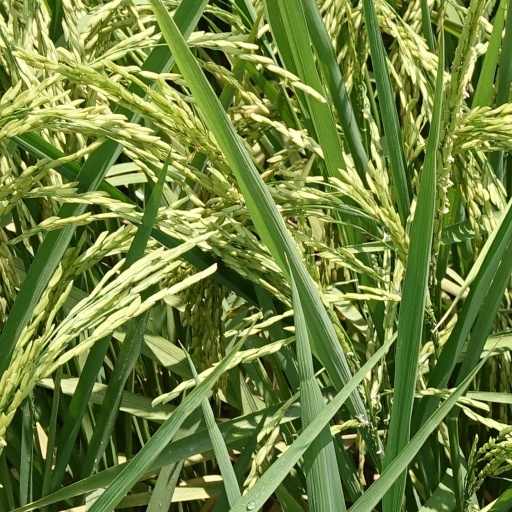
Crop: rice